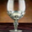
Label: cup